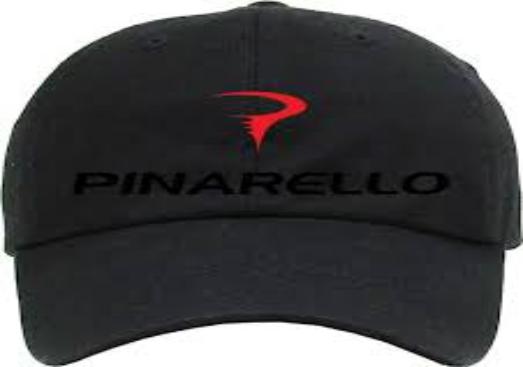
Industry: Transportation